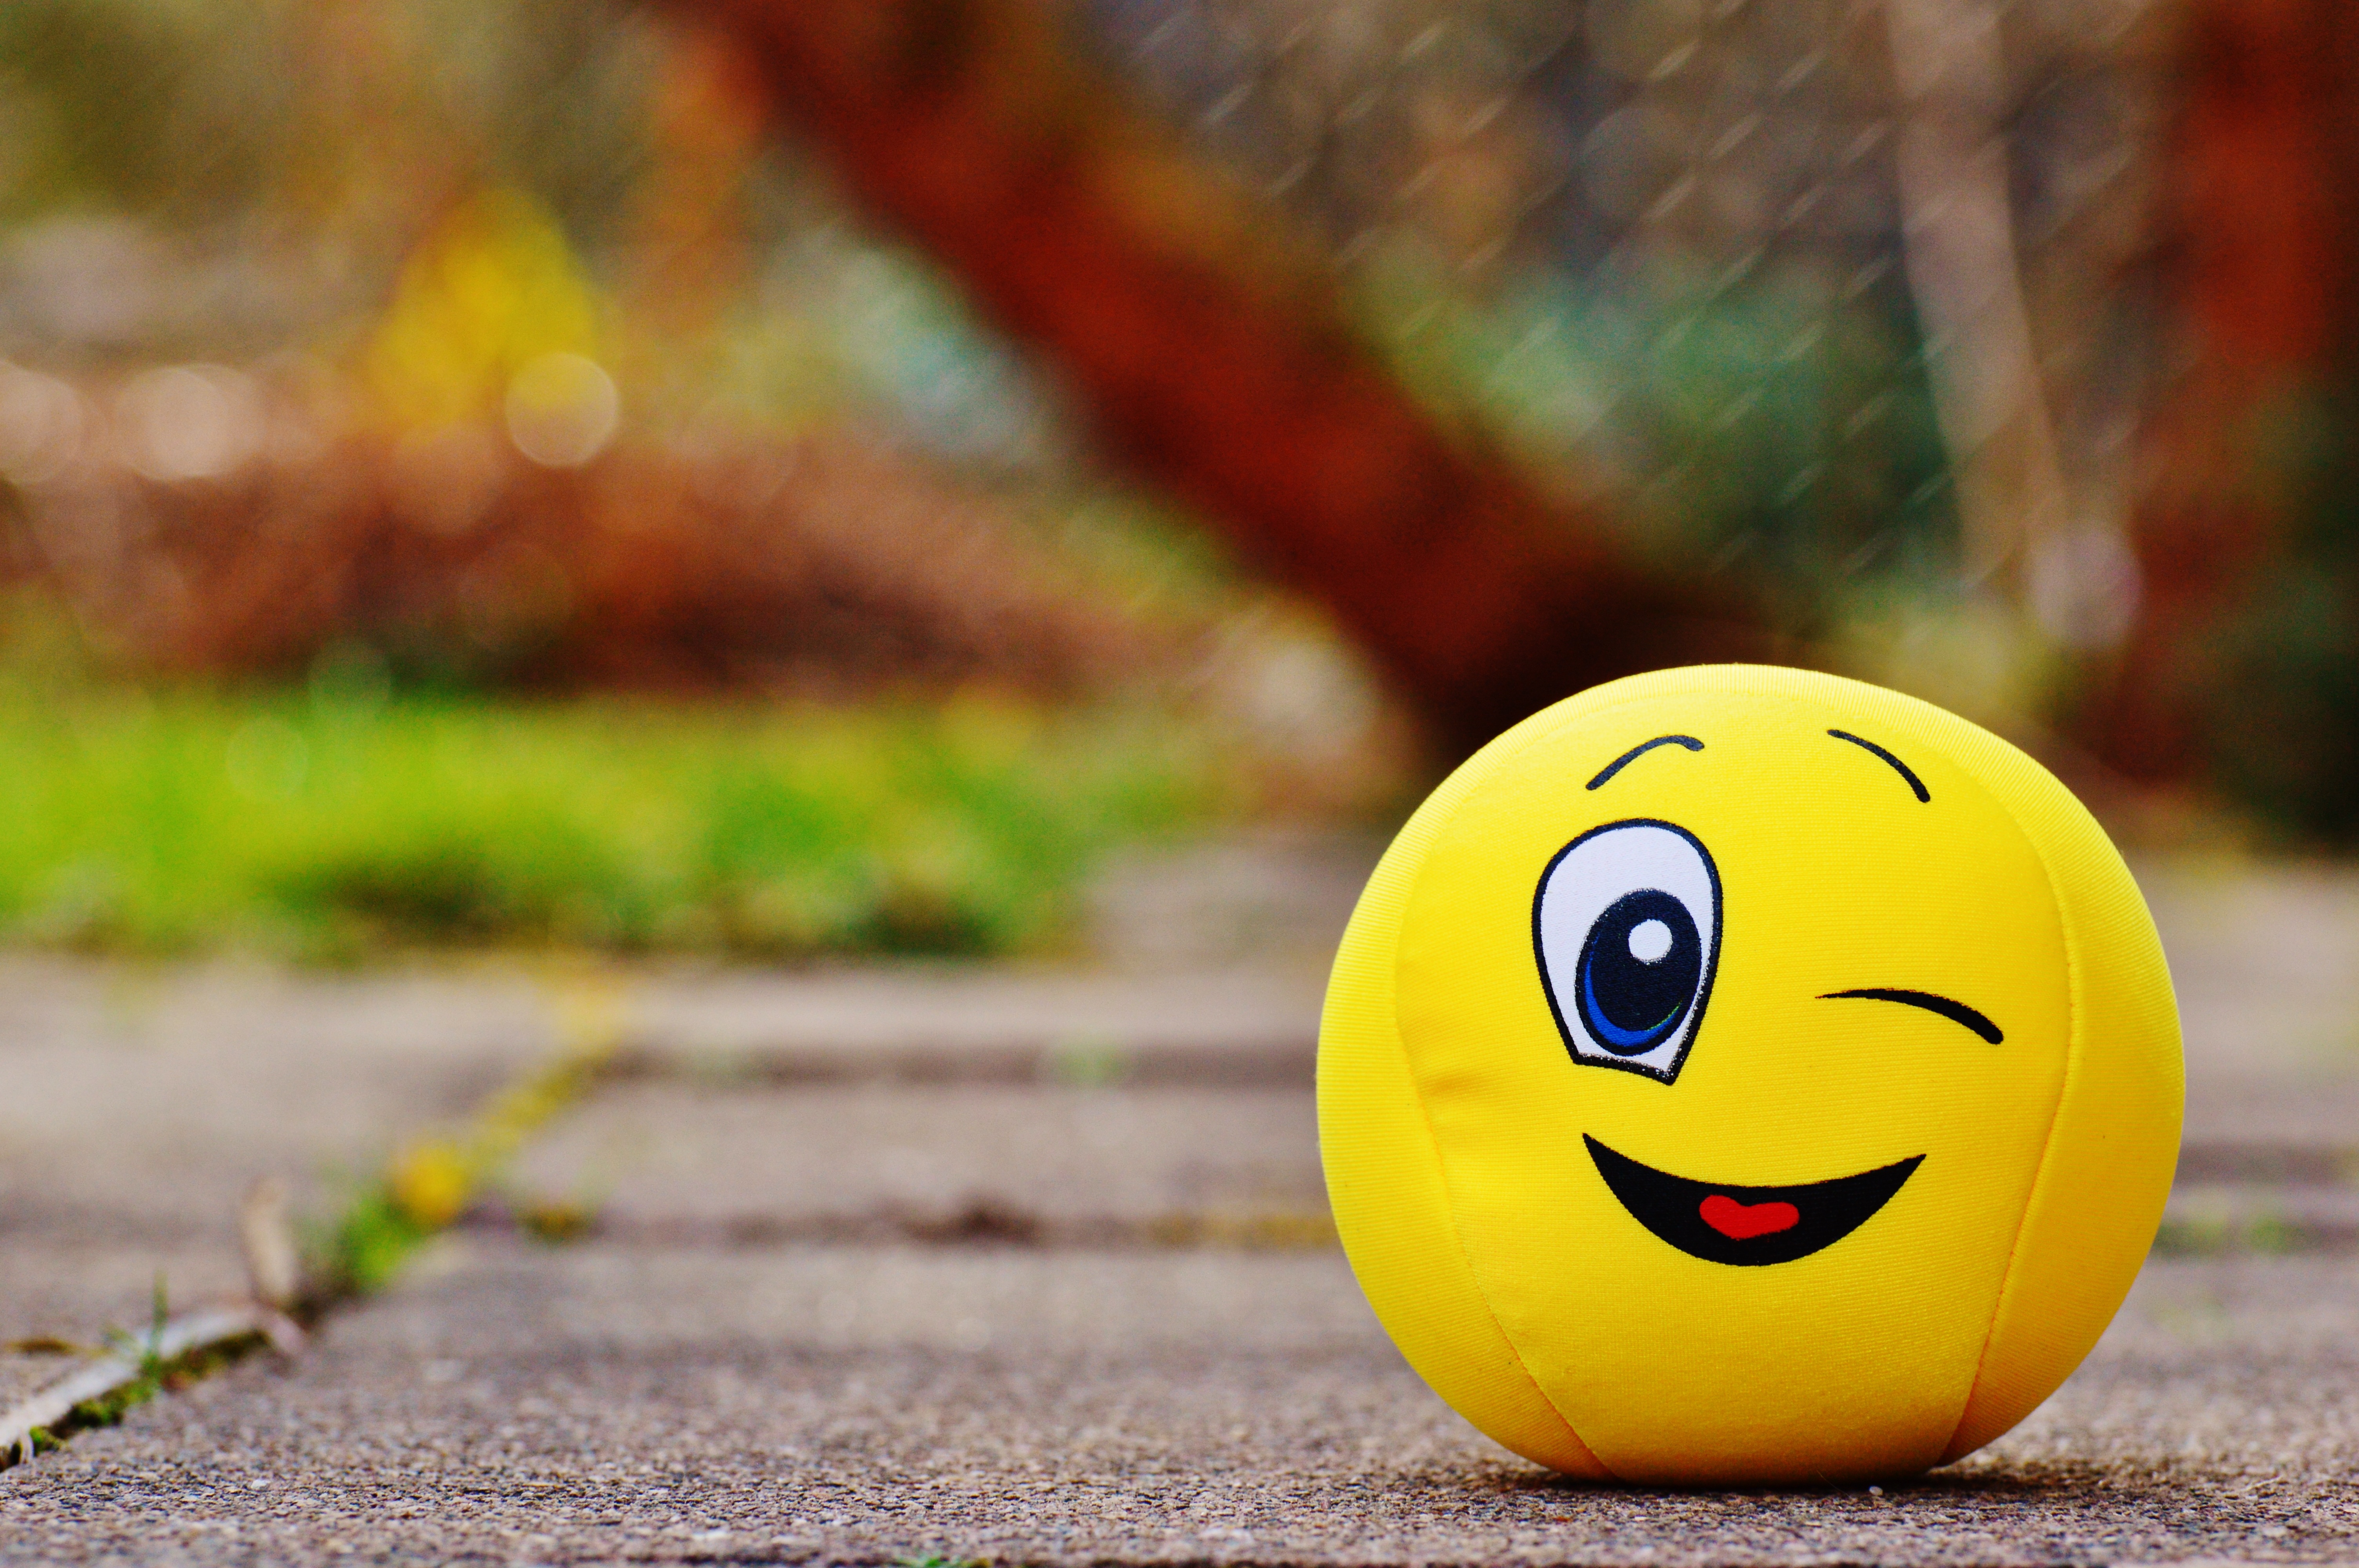
sweet, cute, yellow, fabric, face, fun, ball, funny, friendly, wink, smiley, themselves